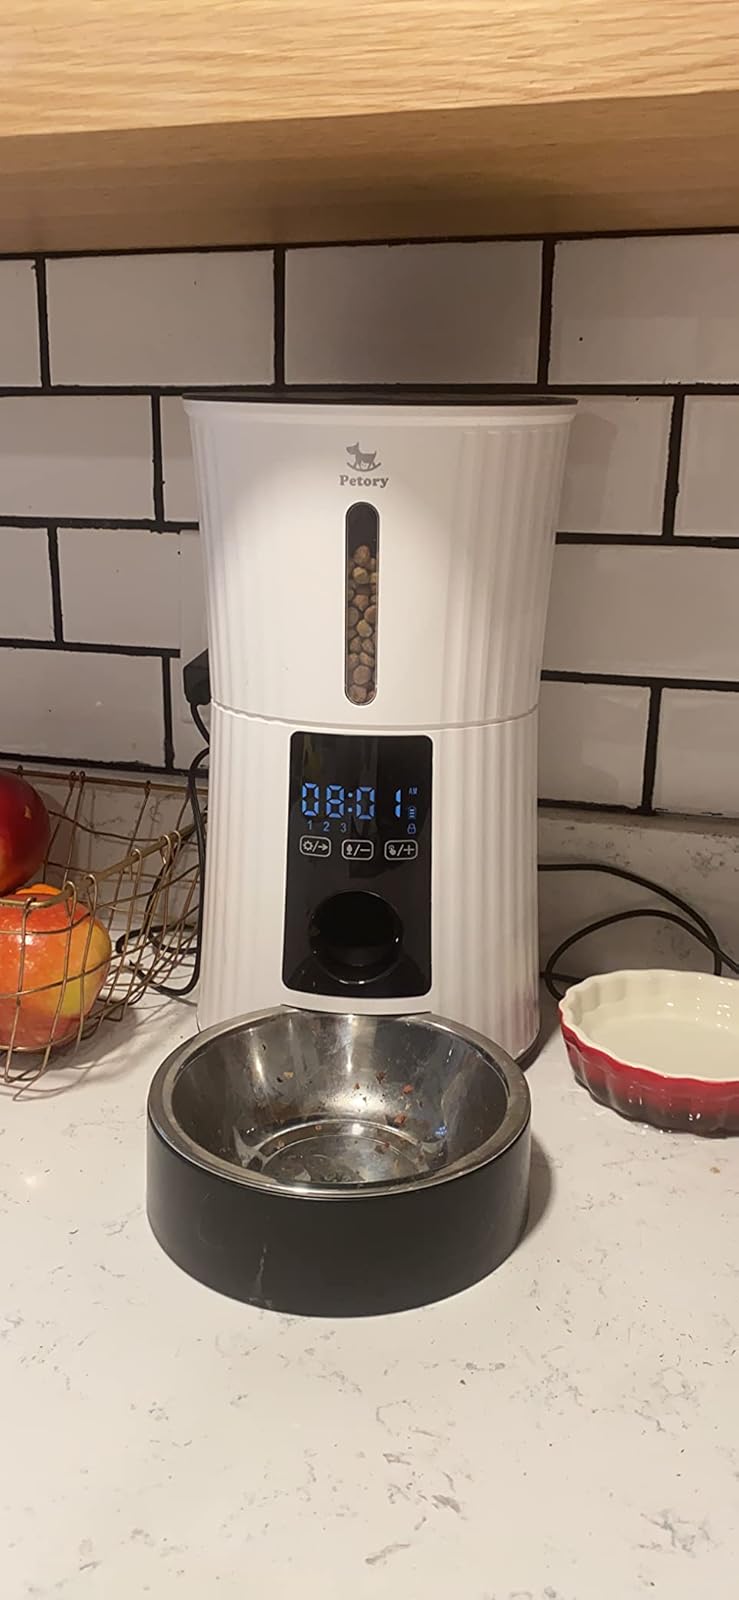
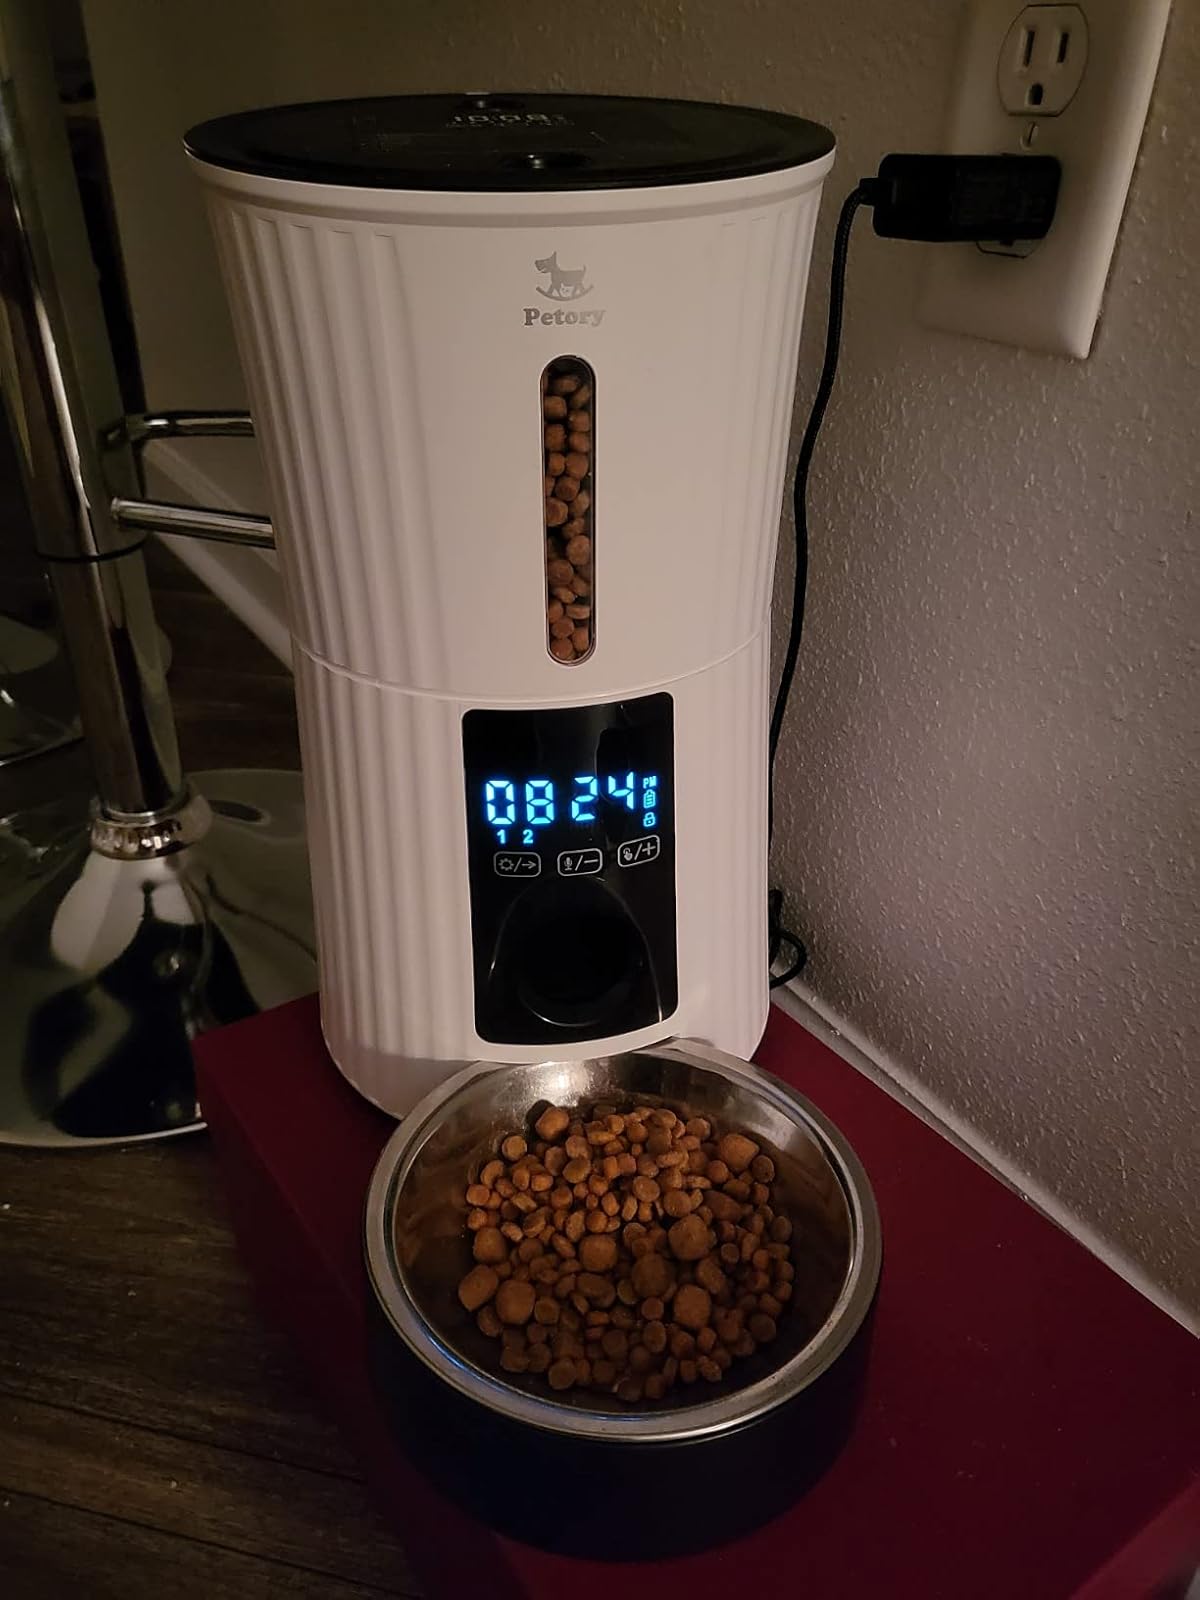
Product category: items_feeder
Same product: yes